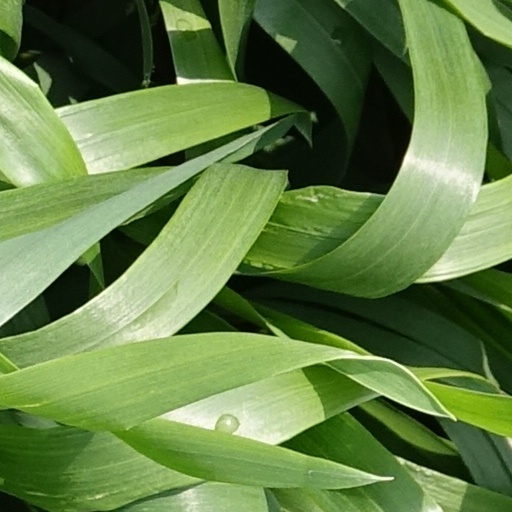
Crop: wheat